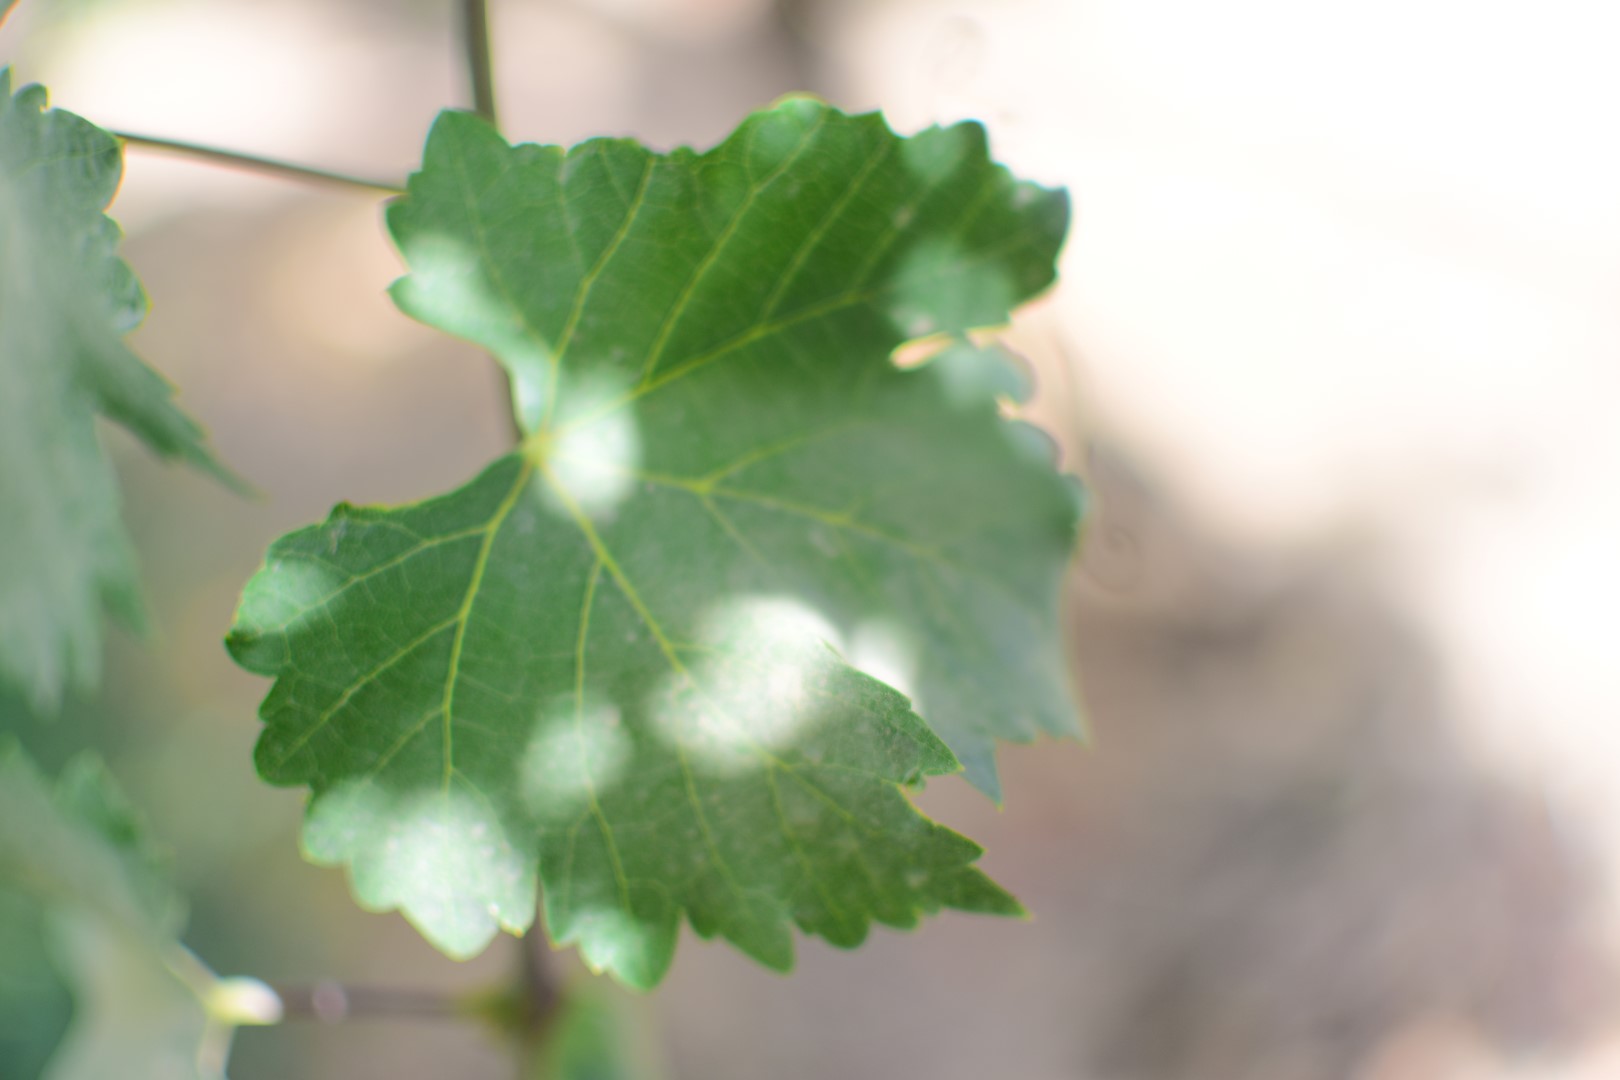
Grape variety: Shdah